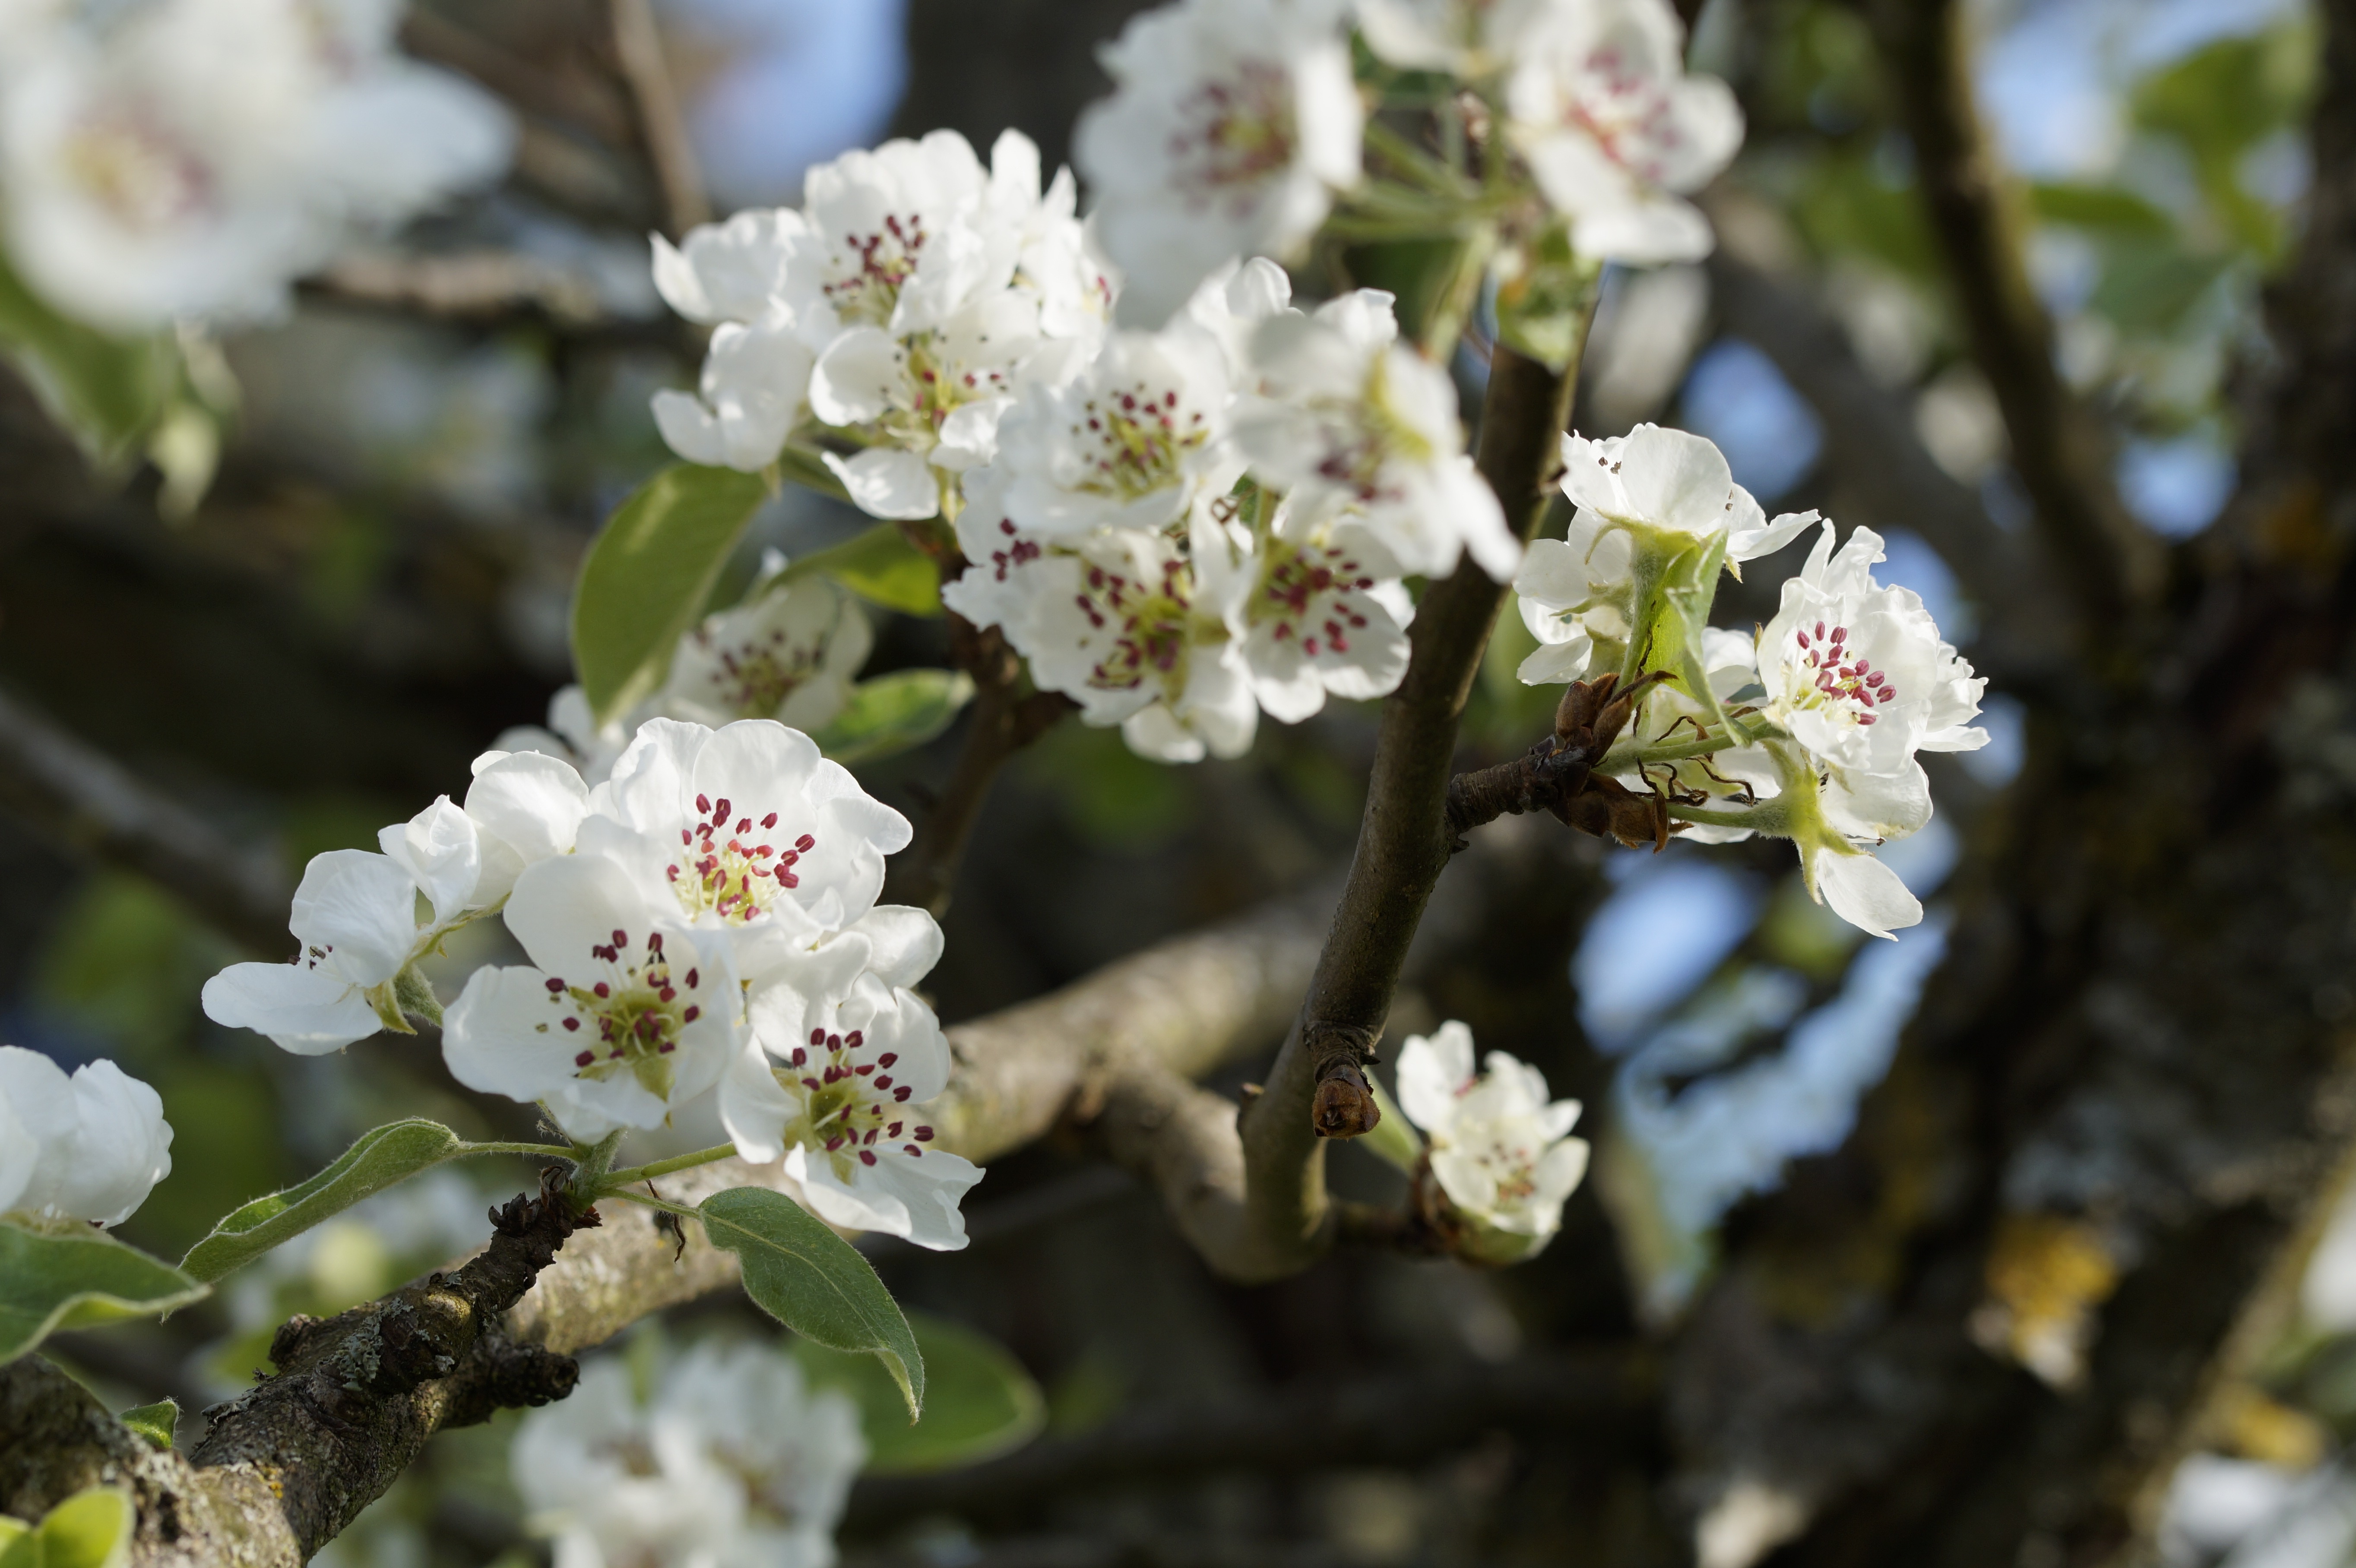
apple, tree, branch, blossom, plant, white, fruit, sweet, flower, bloom, food, spring, produce, romance, romantic, botany, close, flora, shrub, beauty, beautiful, wonderful, apple tree, spring awakening, apple blossom, apple tree flowers, flowering plant, rose family, flowering twig, apple tree blossom, apple blossoms, herrlich, land plant, apple blossom branch